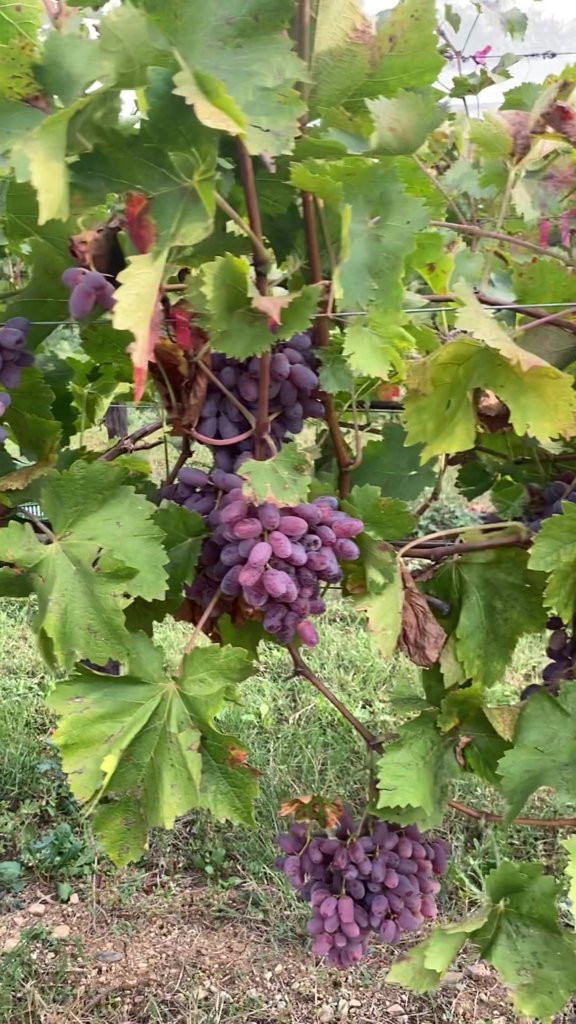
Berries visible: 173
Grape clusters: 8